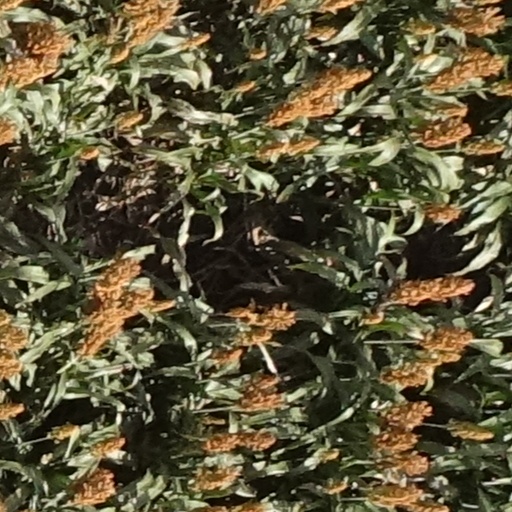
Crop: sorghum